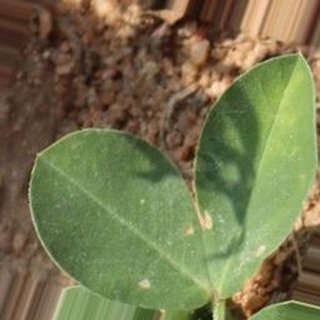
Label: healthy_groundnut